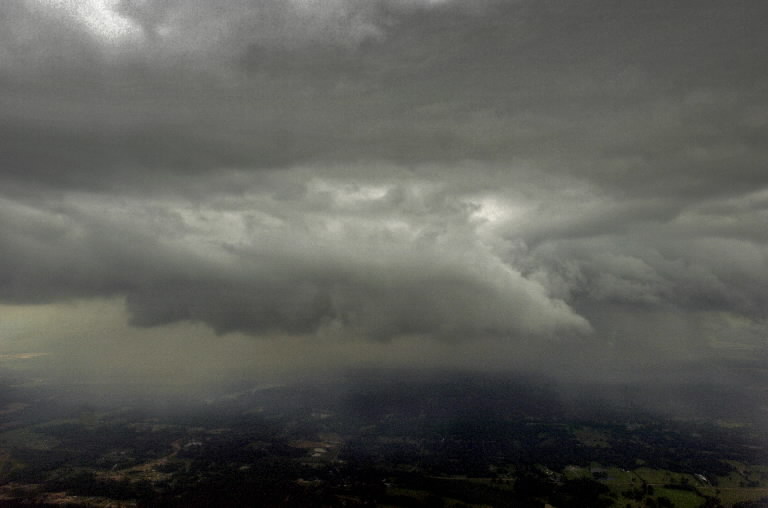
Weather: cloudy or overcast